Rolling Thunder 3

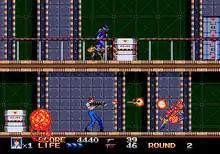
Jay dispatching enemies with a flamethrower.

The game maintains the "shoot-and-take cover" formula of the previous installments. In "Rolling Thunder 3", the player progresses through ten levels and three secret areas (including an abandoned version of the original game's first stage) by shooting hostile enemies, replenishing ammo by entering specially marked doors, and dodging or crouching under enemy fire by hiding behind objects such as crates. Unlike "Rolling Thunder 2", the game features only a single-player mode.